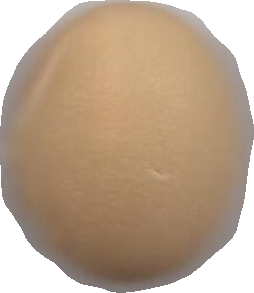
Variety: Grobogan